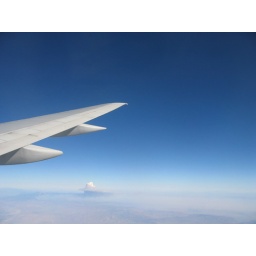
Picture, taken out the window, flying to San Diego. The cloud in the distance is from the fires.